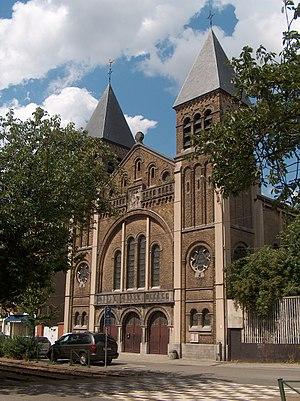
L'église Sainte-Thérèse d'Avila à Schaerbeek, Bruxelles, Belgique.
L'avenue Rogier est une avenue rectiligne bruxelloise de la commune de Schaerbeek qui prolonge la rue Rogier et qui va de la chaussée de Haecht à la place Général Meiser en passant par l'avenue Paul Deschanel, la place des Bienfaiteurs et la place de la Patrie. Elle passe au-dessus des lignes de chemin de fer 161 et 26.
L'église Sainte-Thérèse d'Avila, 'église Mar Addaï et Mar Mari est un édifice religieux situé au nᵒ 352 de l'avenue Rogier, entre la place Général Meiser et la rue des Pavots, dans la commune bruxelloise de Schaerbeek.